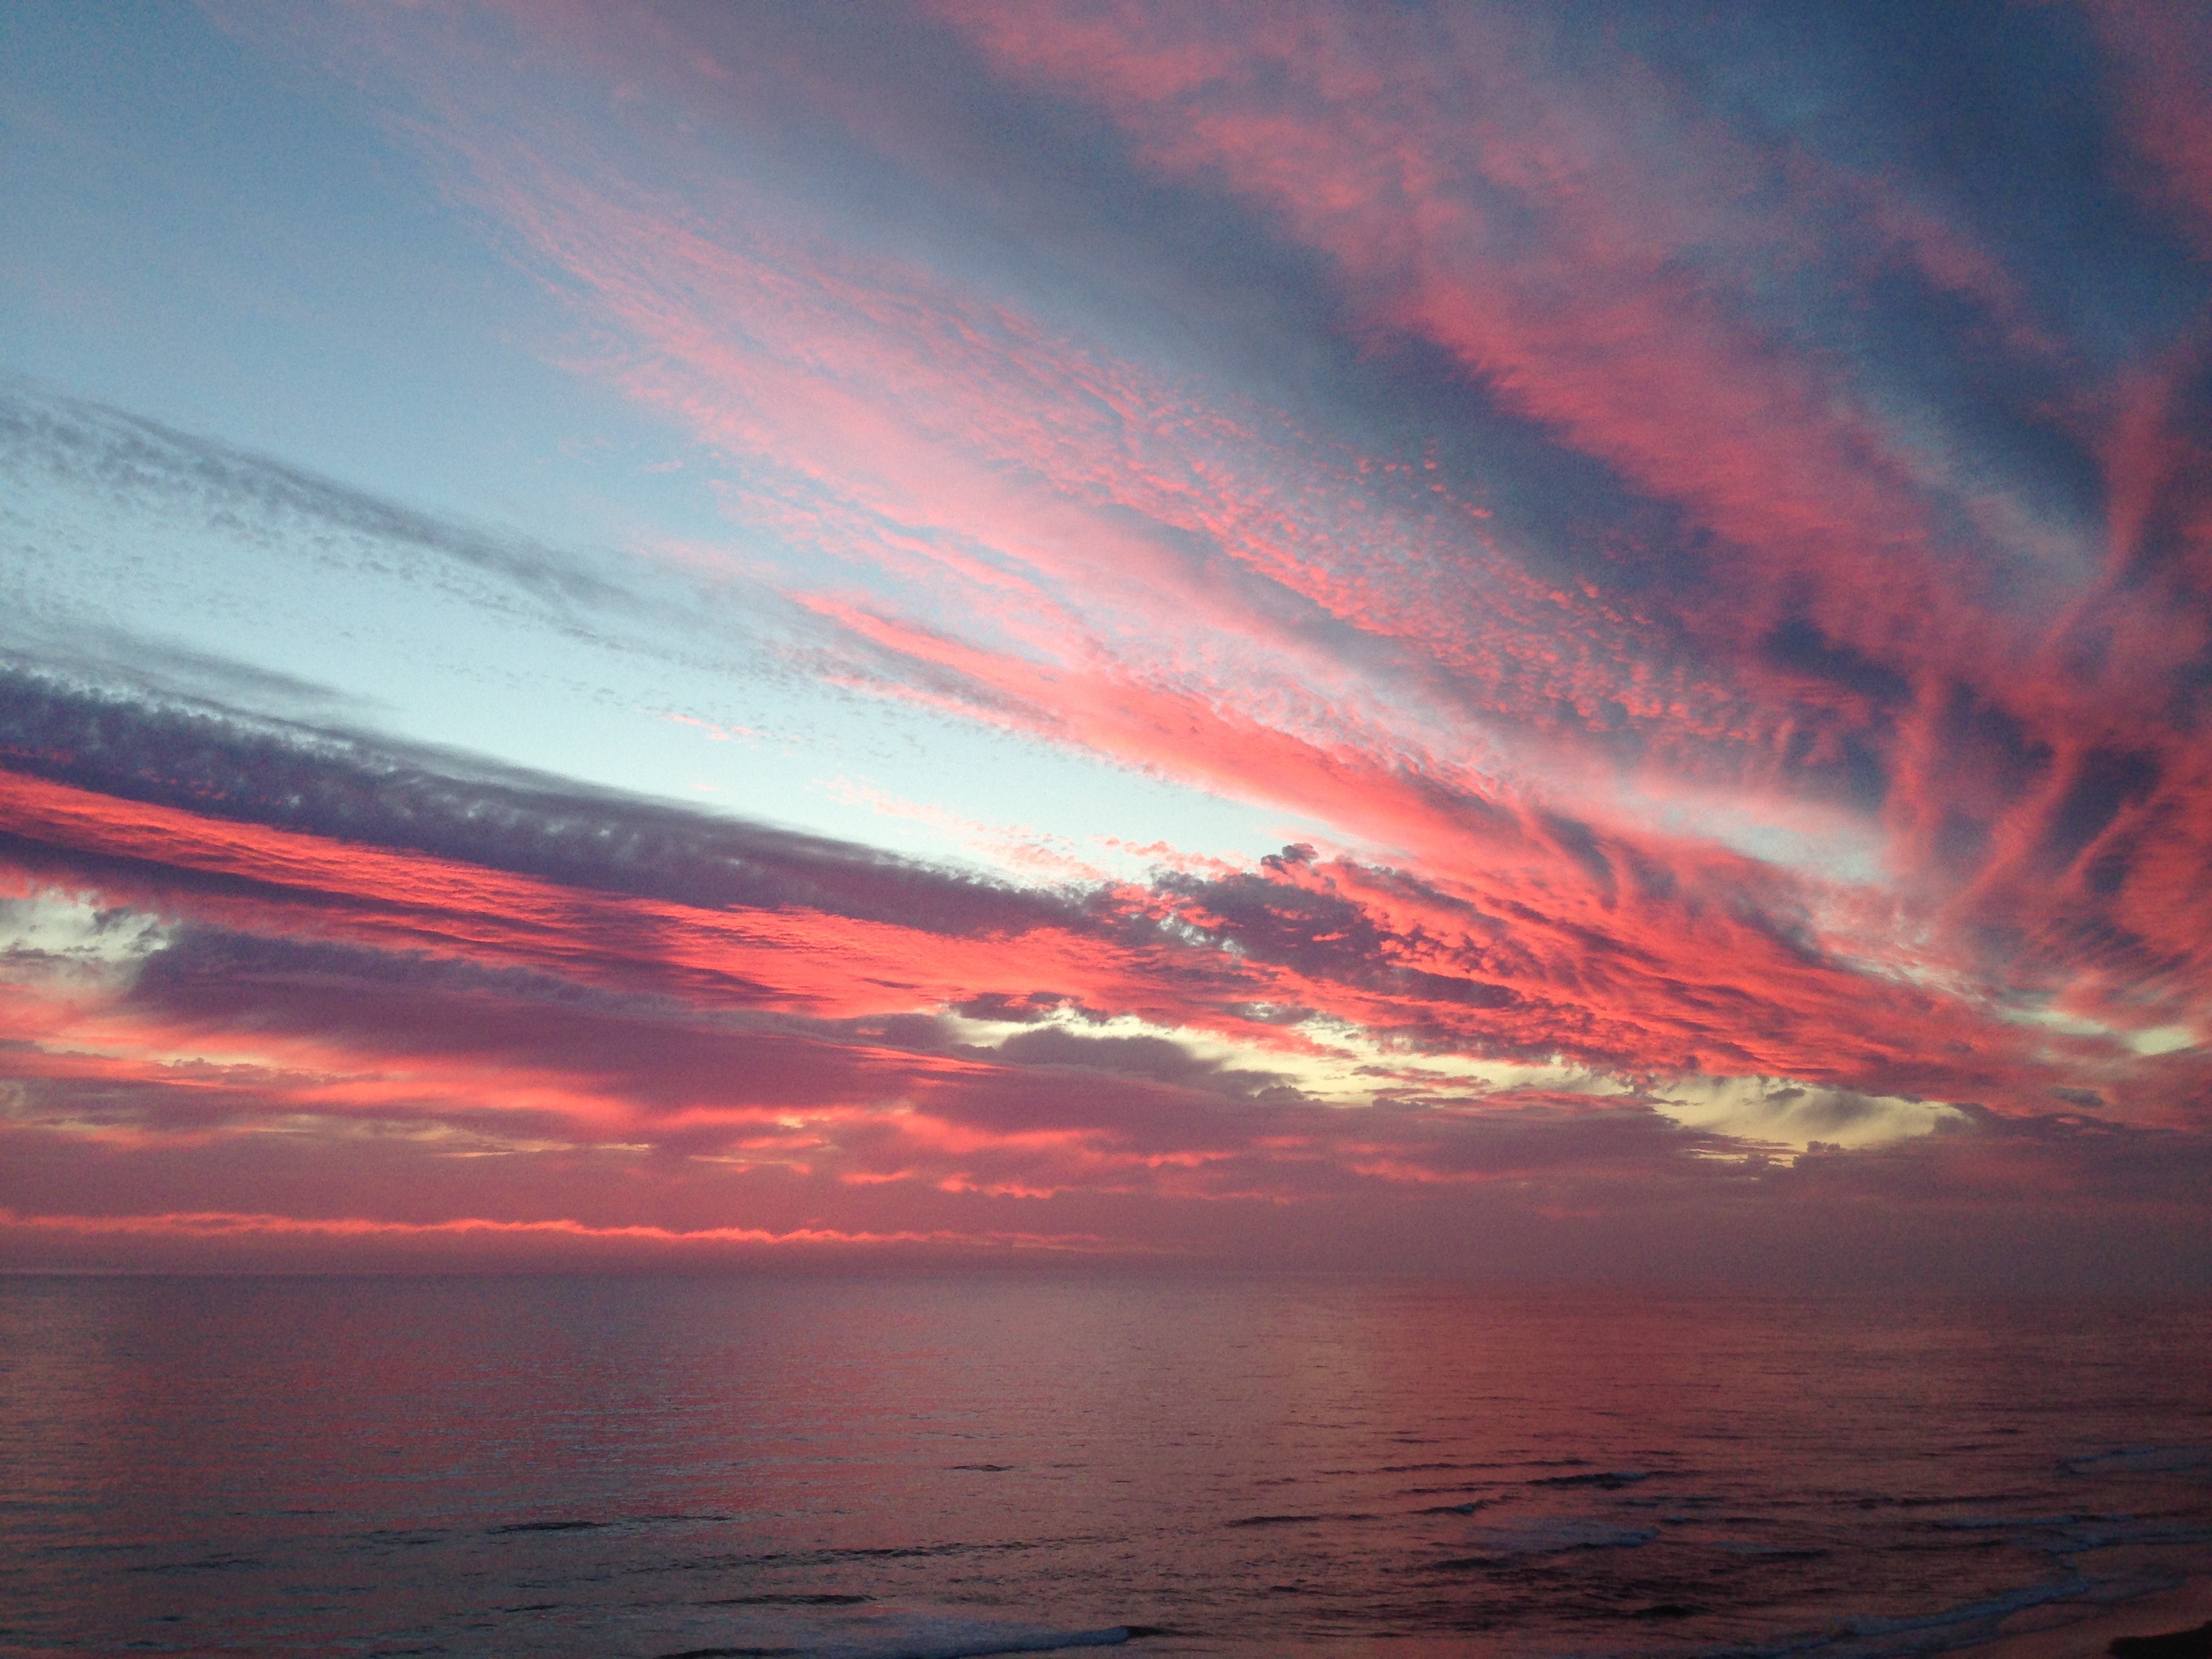
beach, sea, coast, ocean, horizon, cloud, sky, sunrise, sunset, dawn, atmosphere, dusk, evening, afterglow, wind wave, red sky at morning